Helmand Province

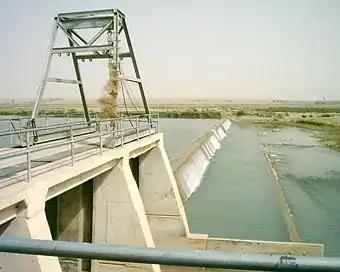
Grishk Dam, built by the United States around the 1960s.

After the destructions caused by Genghis Khan and his Mongol army in the 13th century, the Timurids established rule and began rebuilding Afghan cities. From about 1383 until his death in 1407, it was governed by Pir Muhammad, a grandson of Timur. By the early 16th century, it fell to Babur. However, the area was often contested by the Shia Safavids and Sunni Mughals until the rise of Mir Wais Hotak in 1709. He defeated the Safavids and established the Hotaki dynasty. The Hotakis ruled it until 1738 when the Afsharids defeated Shah Hussain Hotaki at what is now Old Kandahar.